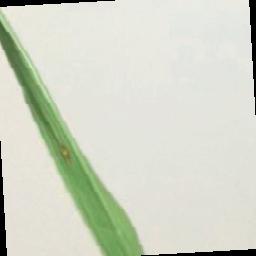
Label: Rice___Leaf_Blast